Utsuro-bune

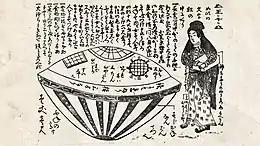
An ink drawing of the Utsuro-bune by Nagahashi Matajirou (1844).

On February 22, 1803, fishermen on the coast of Hitachi Province saw a strange vessel drifting in the sea. They towed the vessel to land and discovered that it was 3.30 metres (10.83 feet) high and 5.45 metres (17.88 feet) wide. Its shape reminded them of a "kōro" (Japanese incense burner). Its upper part appeared to be made of red-lacquered rosewood, while the lower part was covered with metal plates.